Gad Rausing

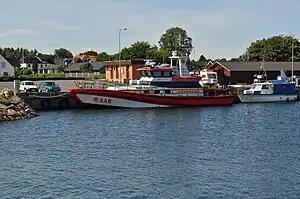
Rescue Cruiser Gad Rausing

The Swedish Sea Rescue Society has a class of rescue vessels where the lead ship Gad Rausing was built in 2002 after a large donation from the Tetra Laval group.